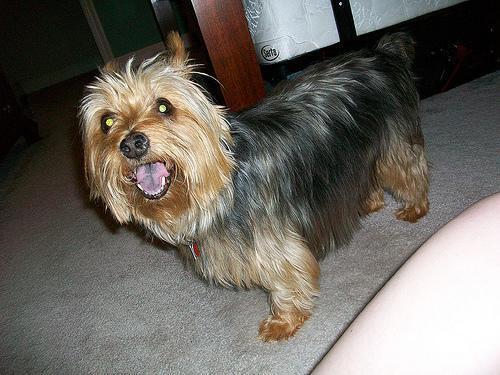
Australian_terrier